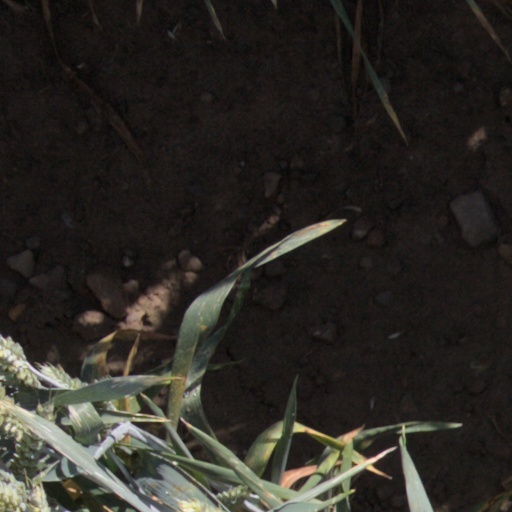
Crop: wheat